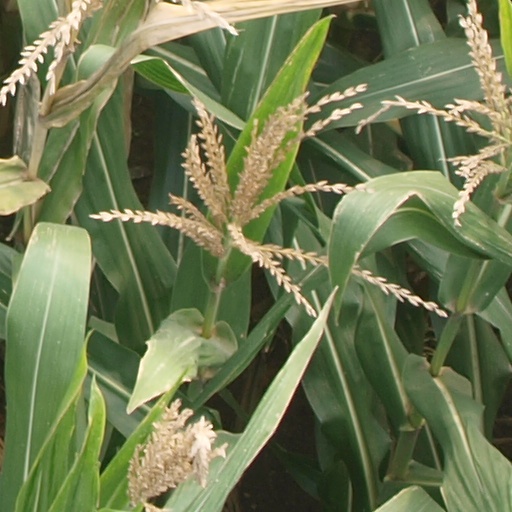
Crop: maize; corn